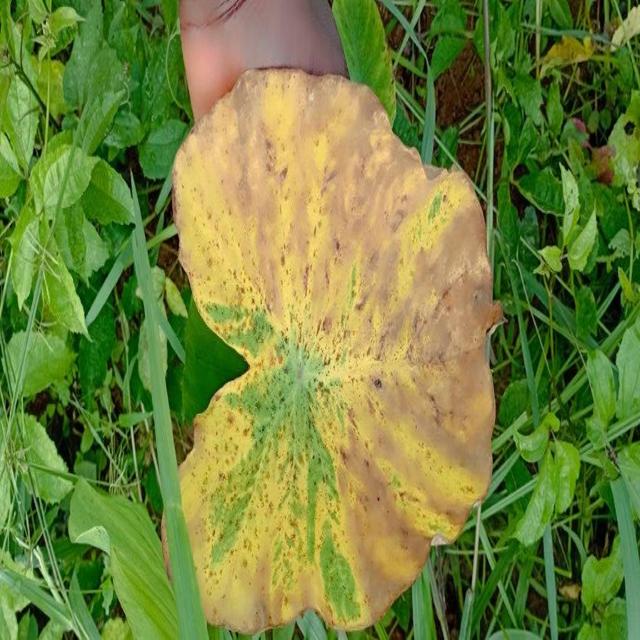
Label: Late_Blight